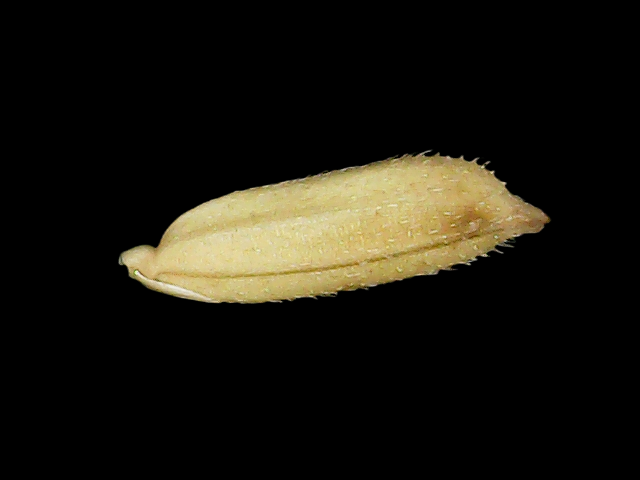
Rice variety: Binadhan23